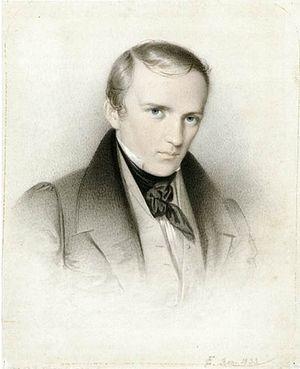
Johann Gebhard Flatz, né le 11 juin 1800 à Wolfurt et mort le 19 mai 1881 à Bregenz, est un peintre autrichien du Mouvement nazaréen.